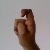
The image shows a hand gesture representing the letter 'X' in Indian Sign Language.